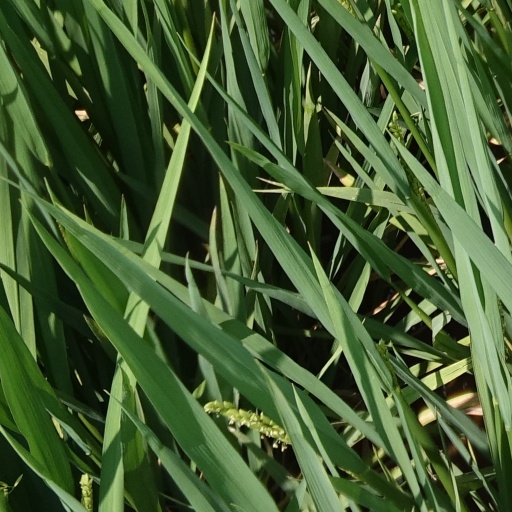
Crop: rice